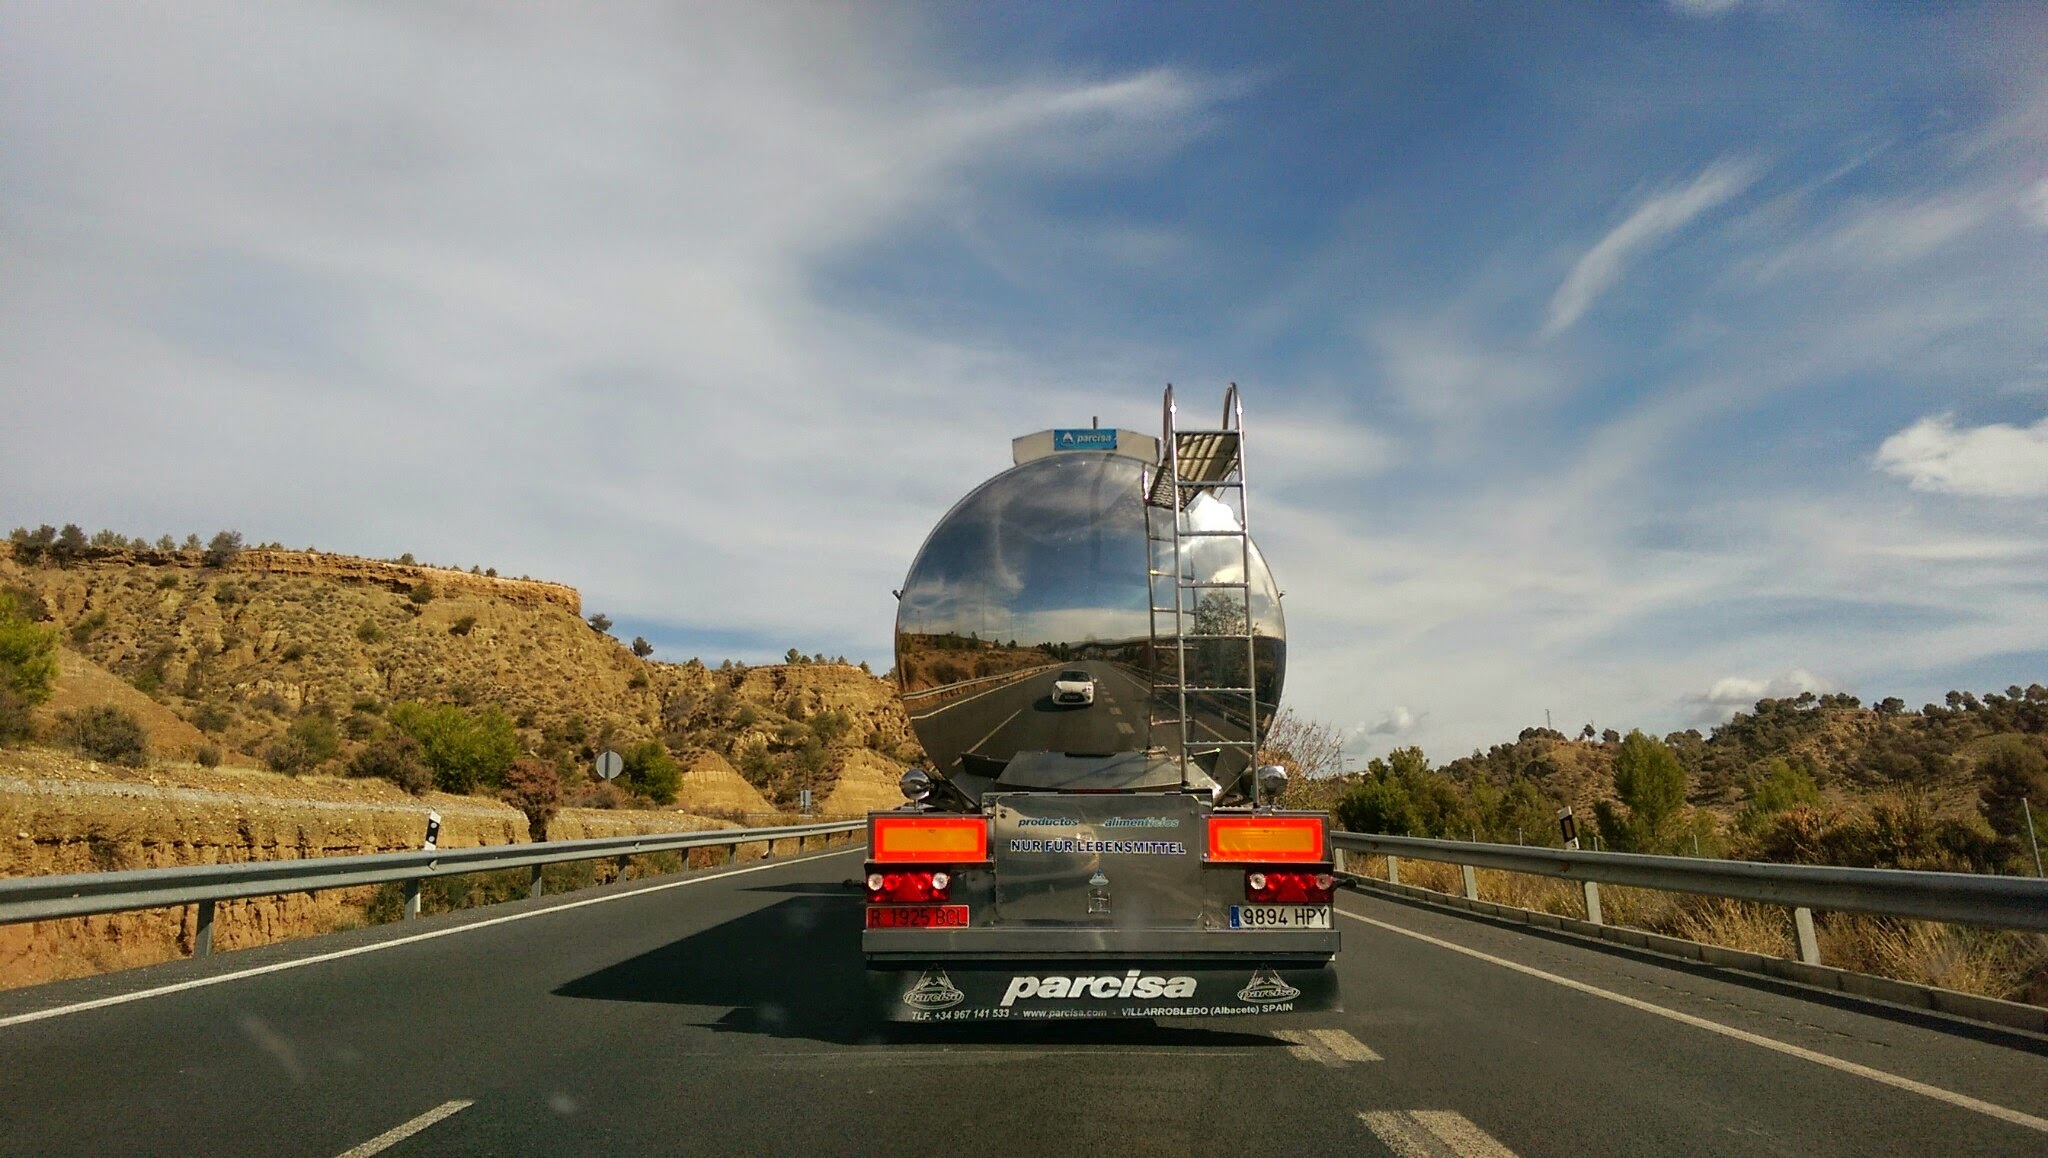
road, car, highway, driving, asphalt, transport, truck, reflection, vehicle, speed, waterway, infrastructure, cargo, controlled access highway